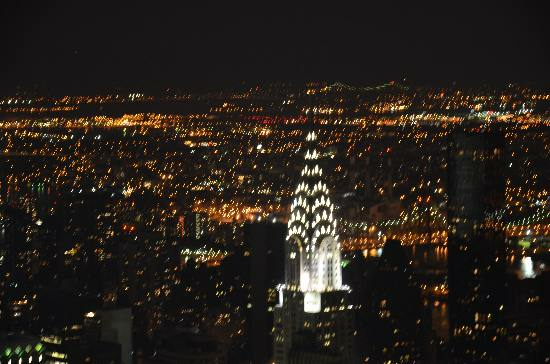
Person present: No